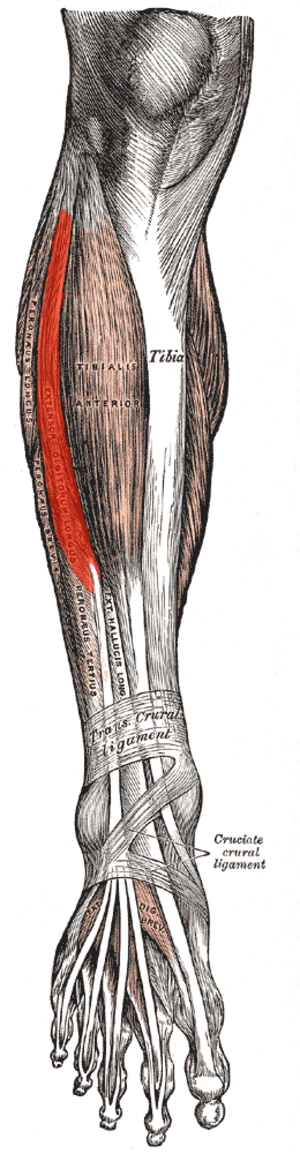
Le muscle long extenseur des orteils ou muscle extenseur commun des orteils est un muscle de la loge antérieure de la jambe.